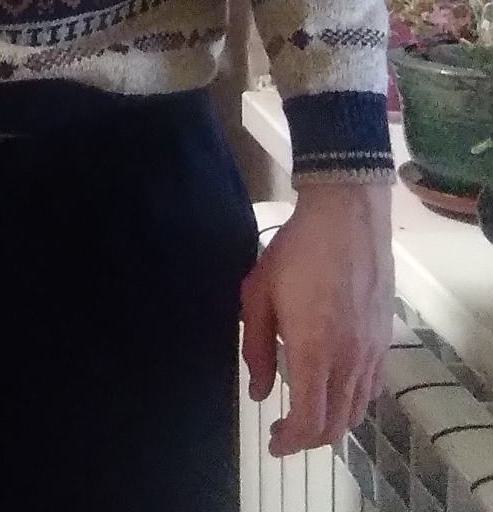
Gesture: no_gesture